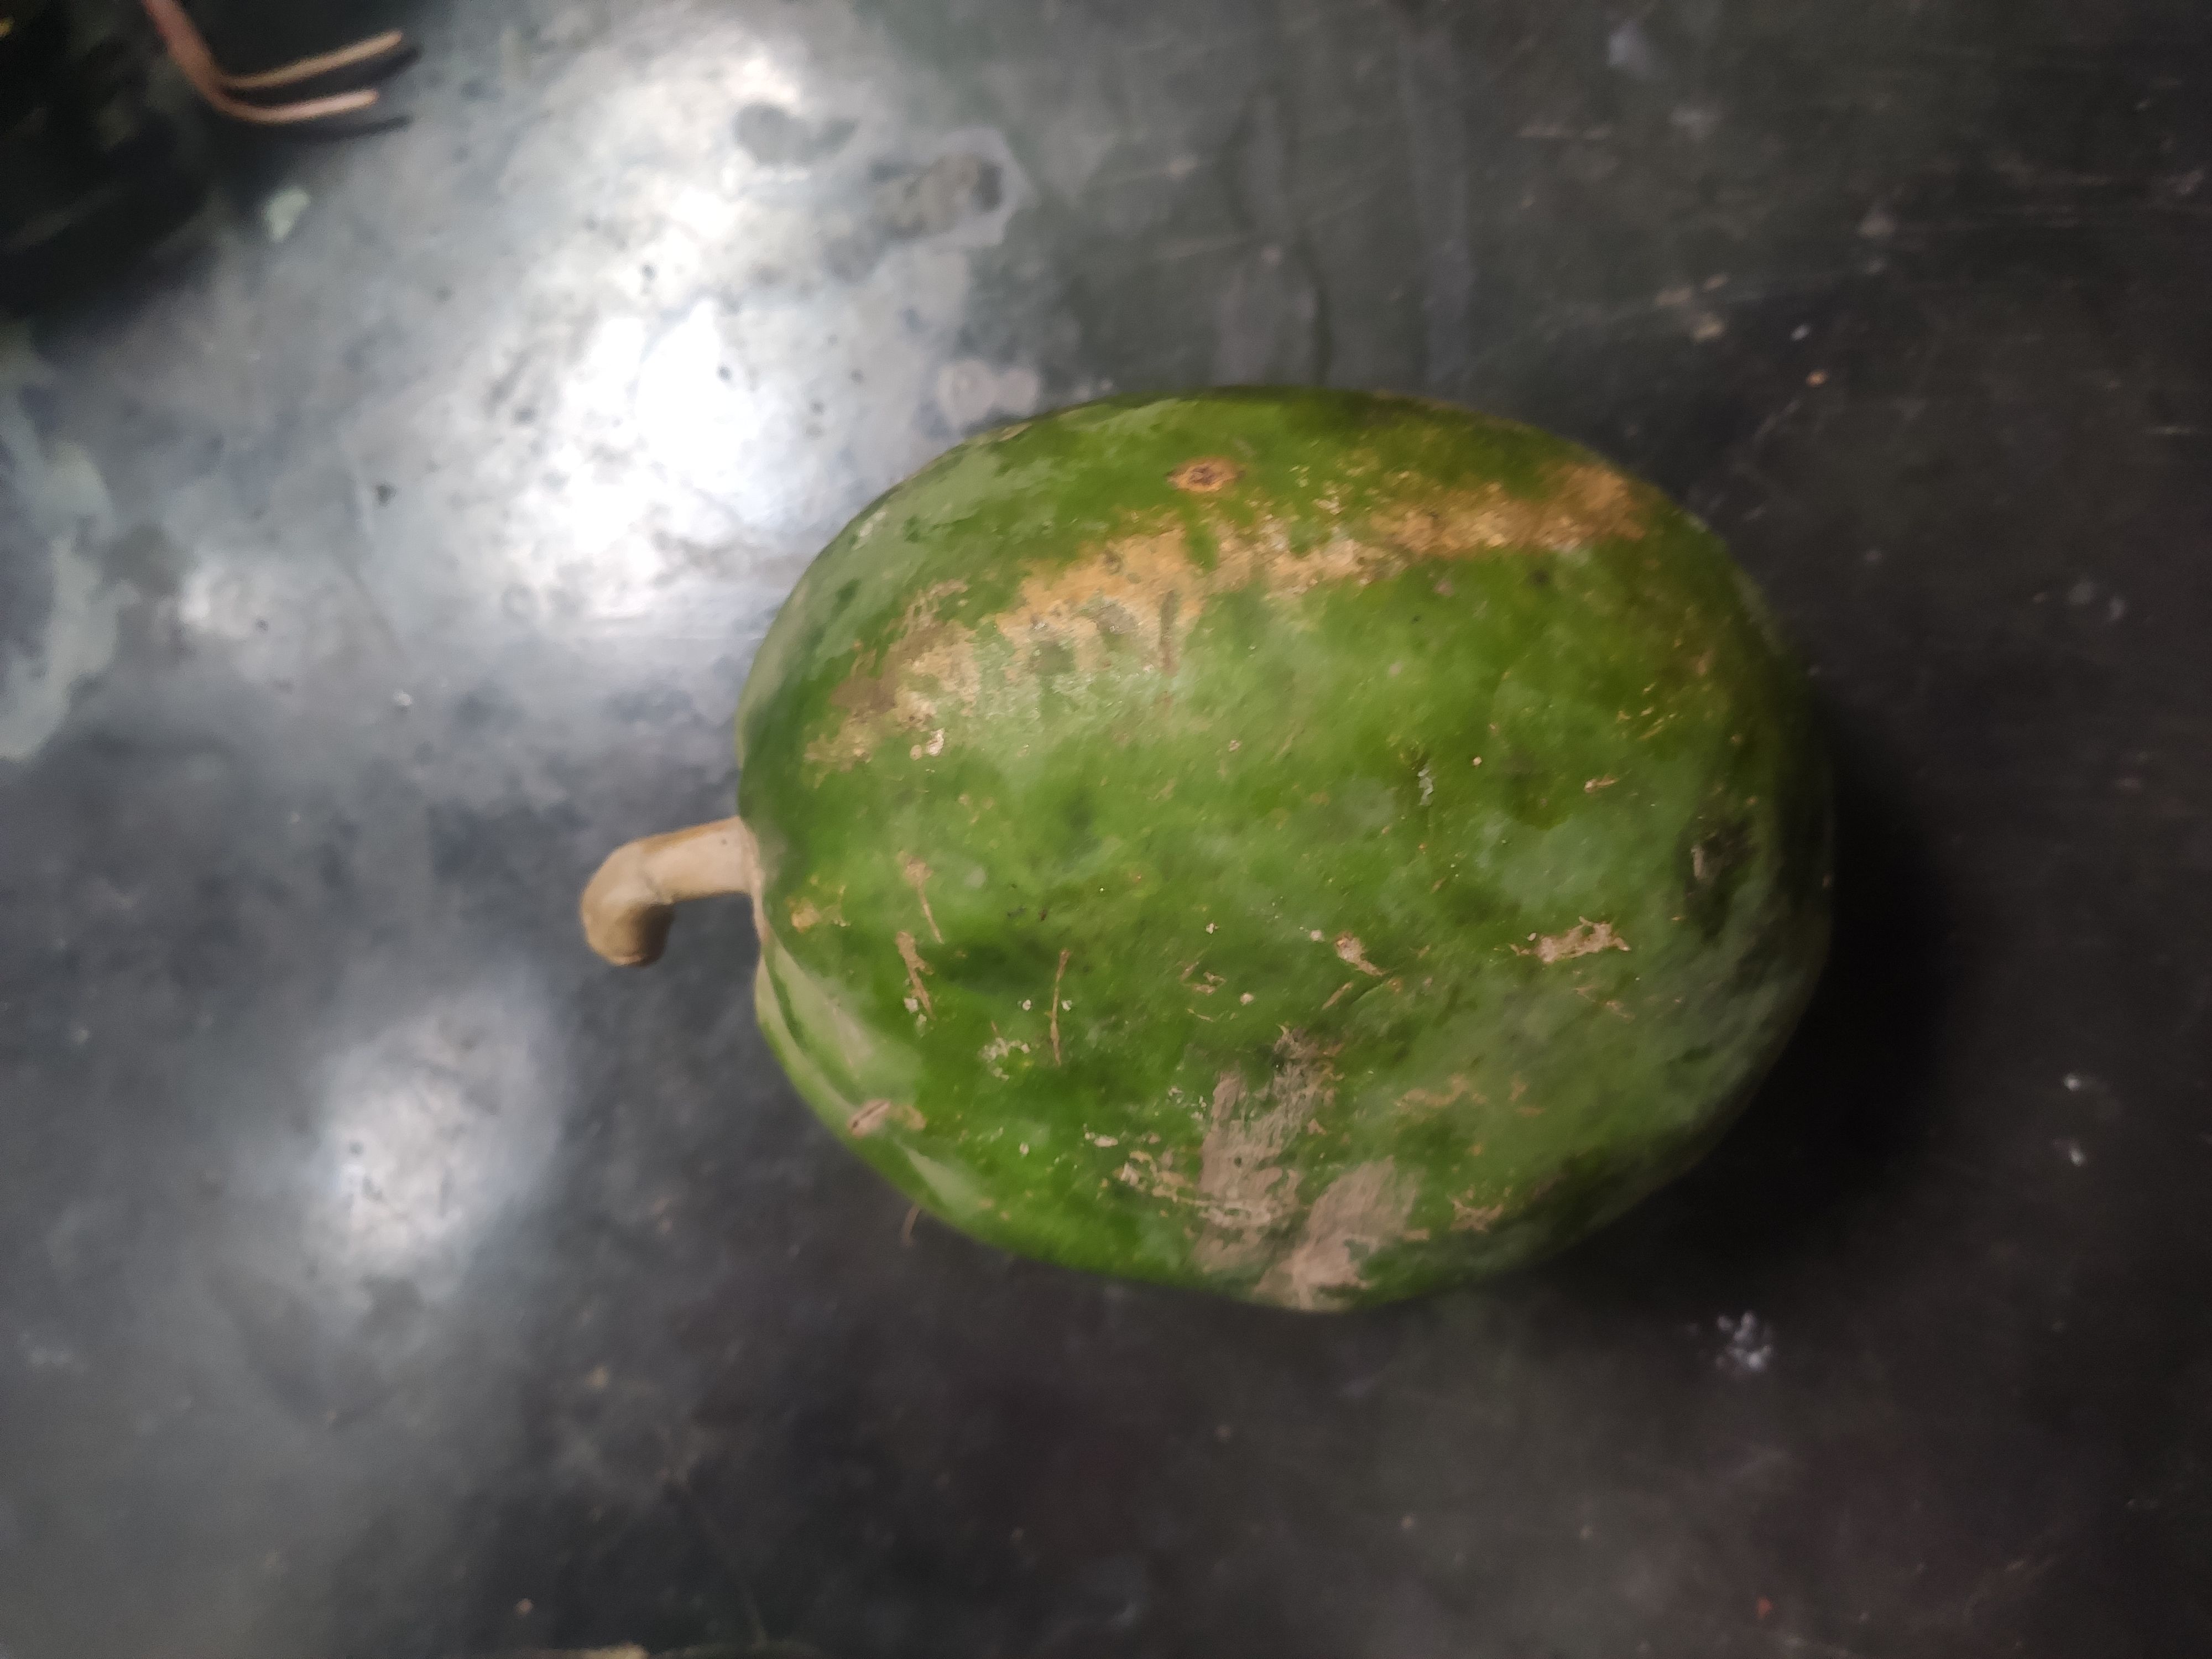
Fruit: papayas
Grade: 1st-grade